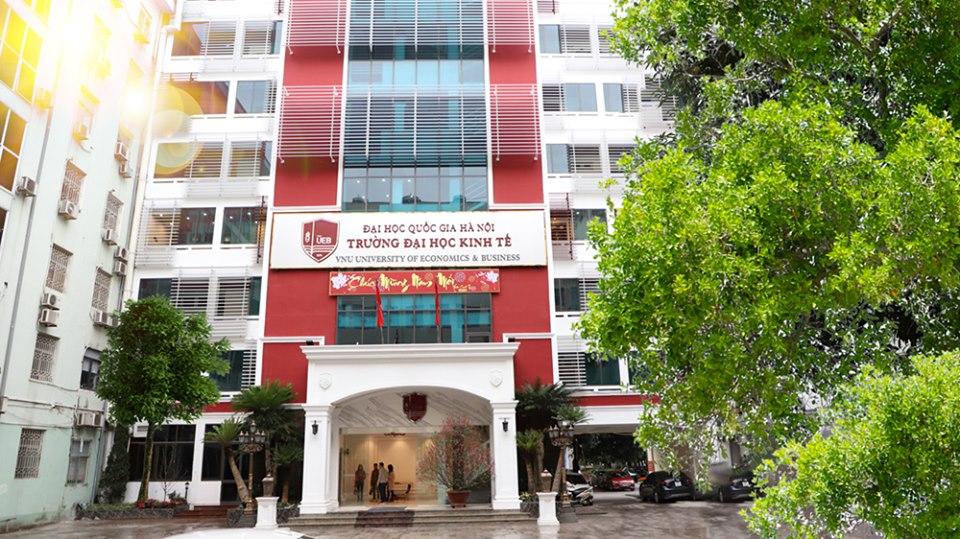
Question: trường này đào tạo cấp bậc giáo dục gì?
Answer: trường này đào tạo cấp bậc đại học